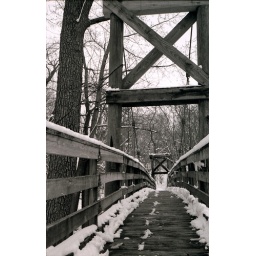
The wooden bridge in Brookside park.